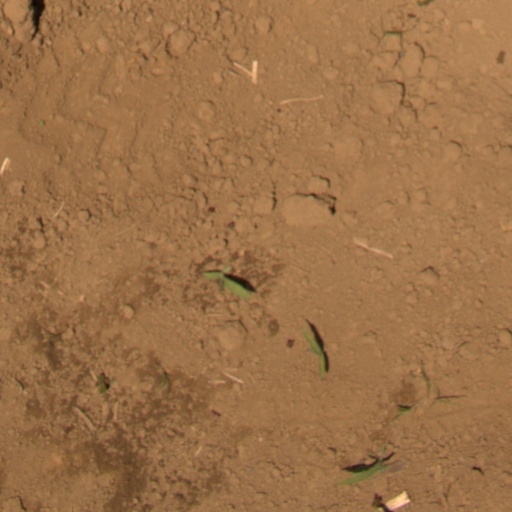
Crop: Jerusalem artichoke